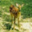
Label: deer